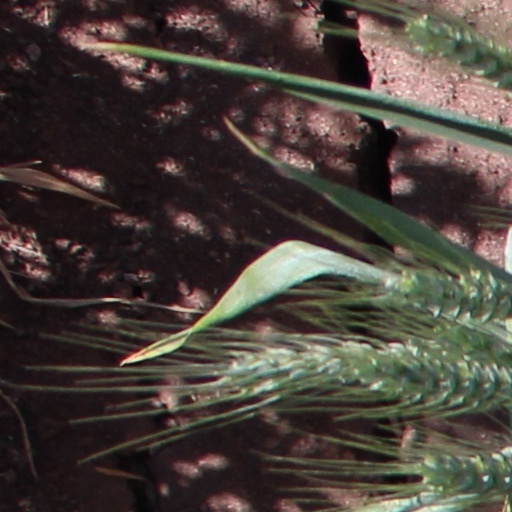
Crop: wheat